Impeachment process against Richard Nixon

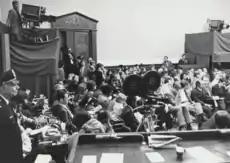
The Judiciary Committee's impeachment hearings received intense press attention. Portions were broadcast live on television.

On July 9, the Judiciary Committee released its own version of eight of the White House tapes of which Nixon had previously issued his own transcript. The committee transcripts benefited from superior playback equipment, which restored some of the potentially damaging statements that Nixon staffers had removed or heard differently. This was followed three days later by the committee's release of its accumulated evidence, which ran to 4,133 pages in all—3,891 pages assembled by the impeachment inquiry staff, as well as a 242-page rebuttal by James St. Clair, but contained neither commentary nor conclusions from the committee. Afterward St. Clair acknowledged for the first time publicly that a committee vote in favor of impeachment was likely, but White House Press Secretary Ron Ziegler said the president remained confident that the full House would not impeach.